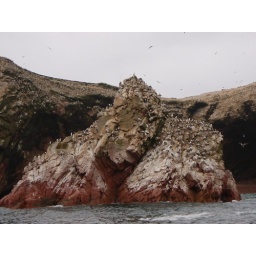
5 - a rock covered in bird poo.JPG